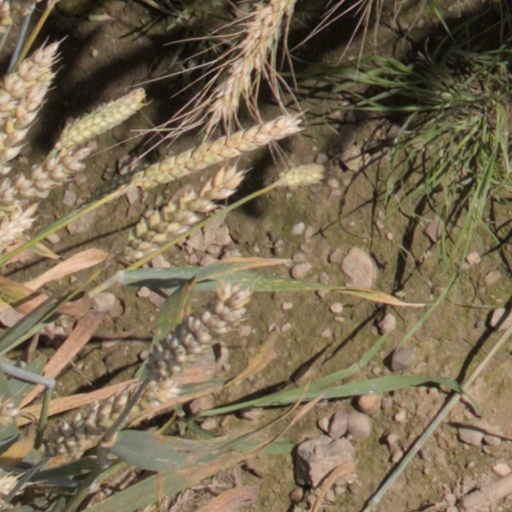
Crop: wheat